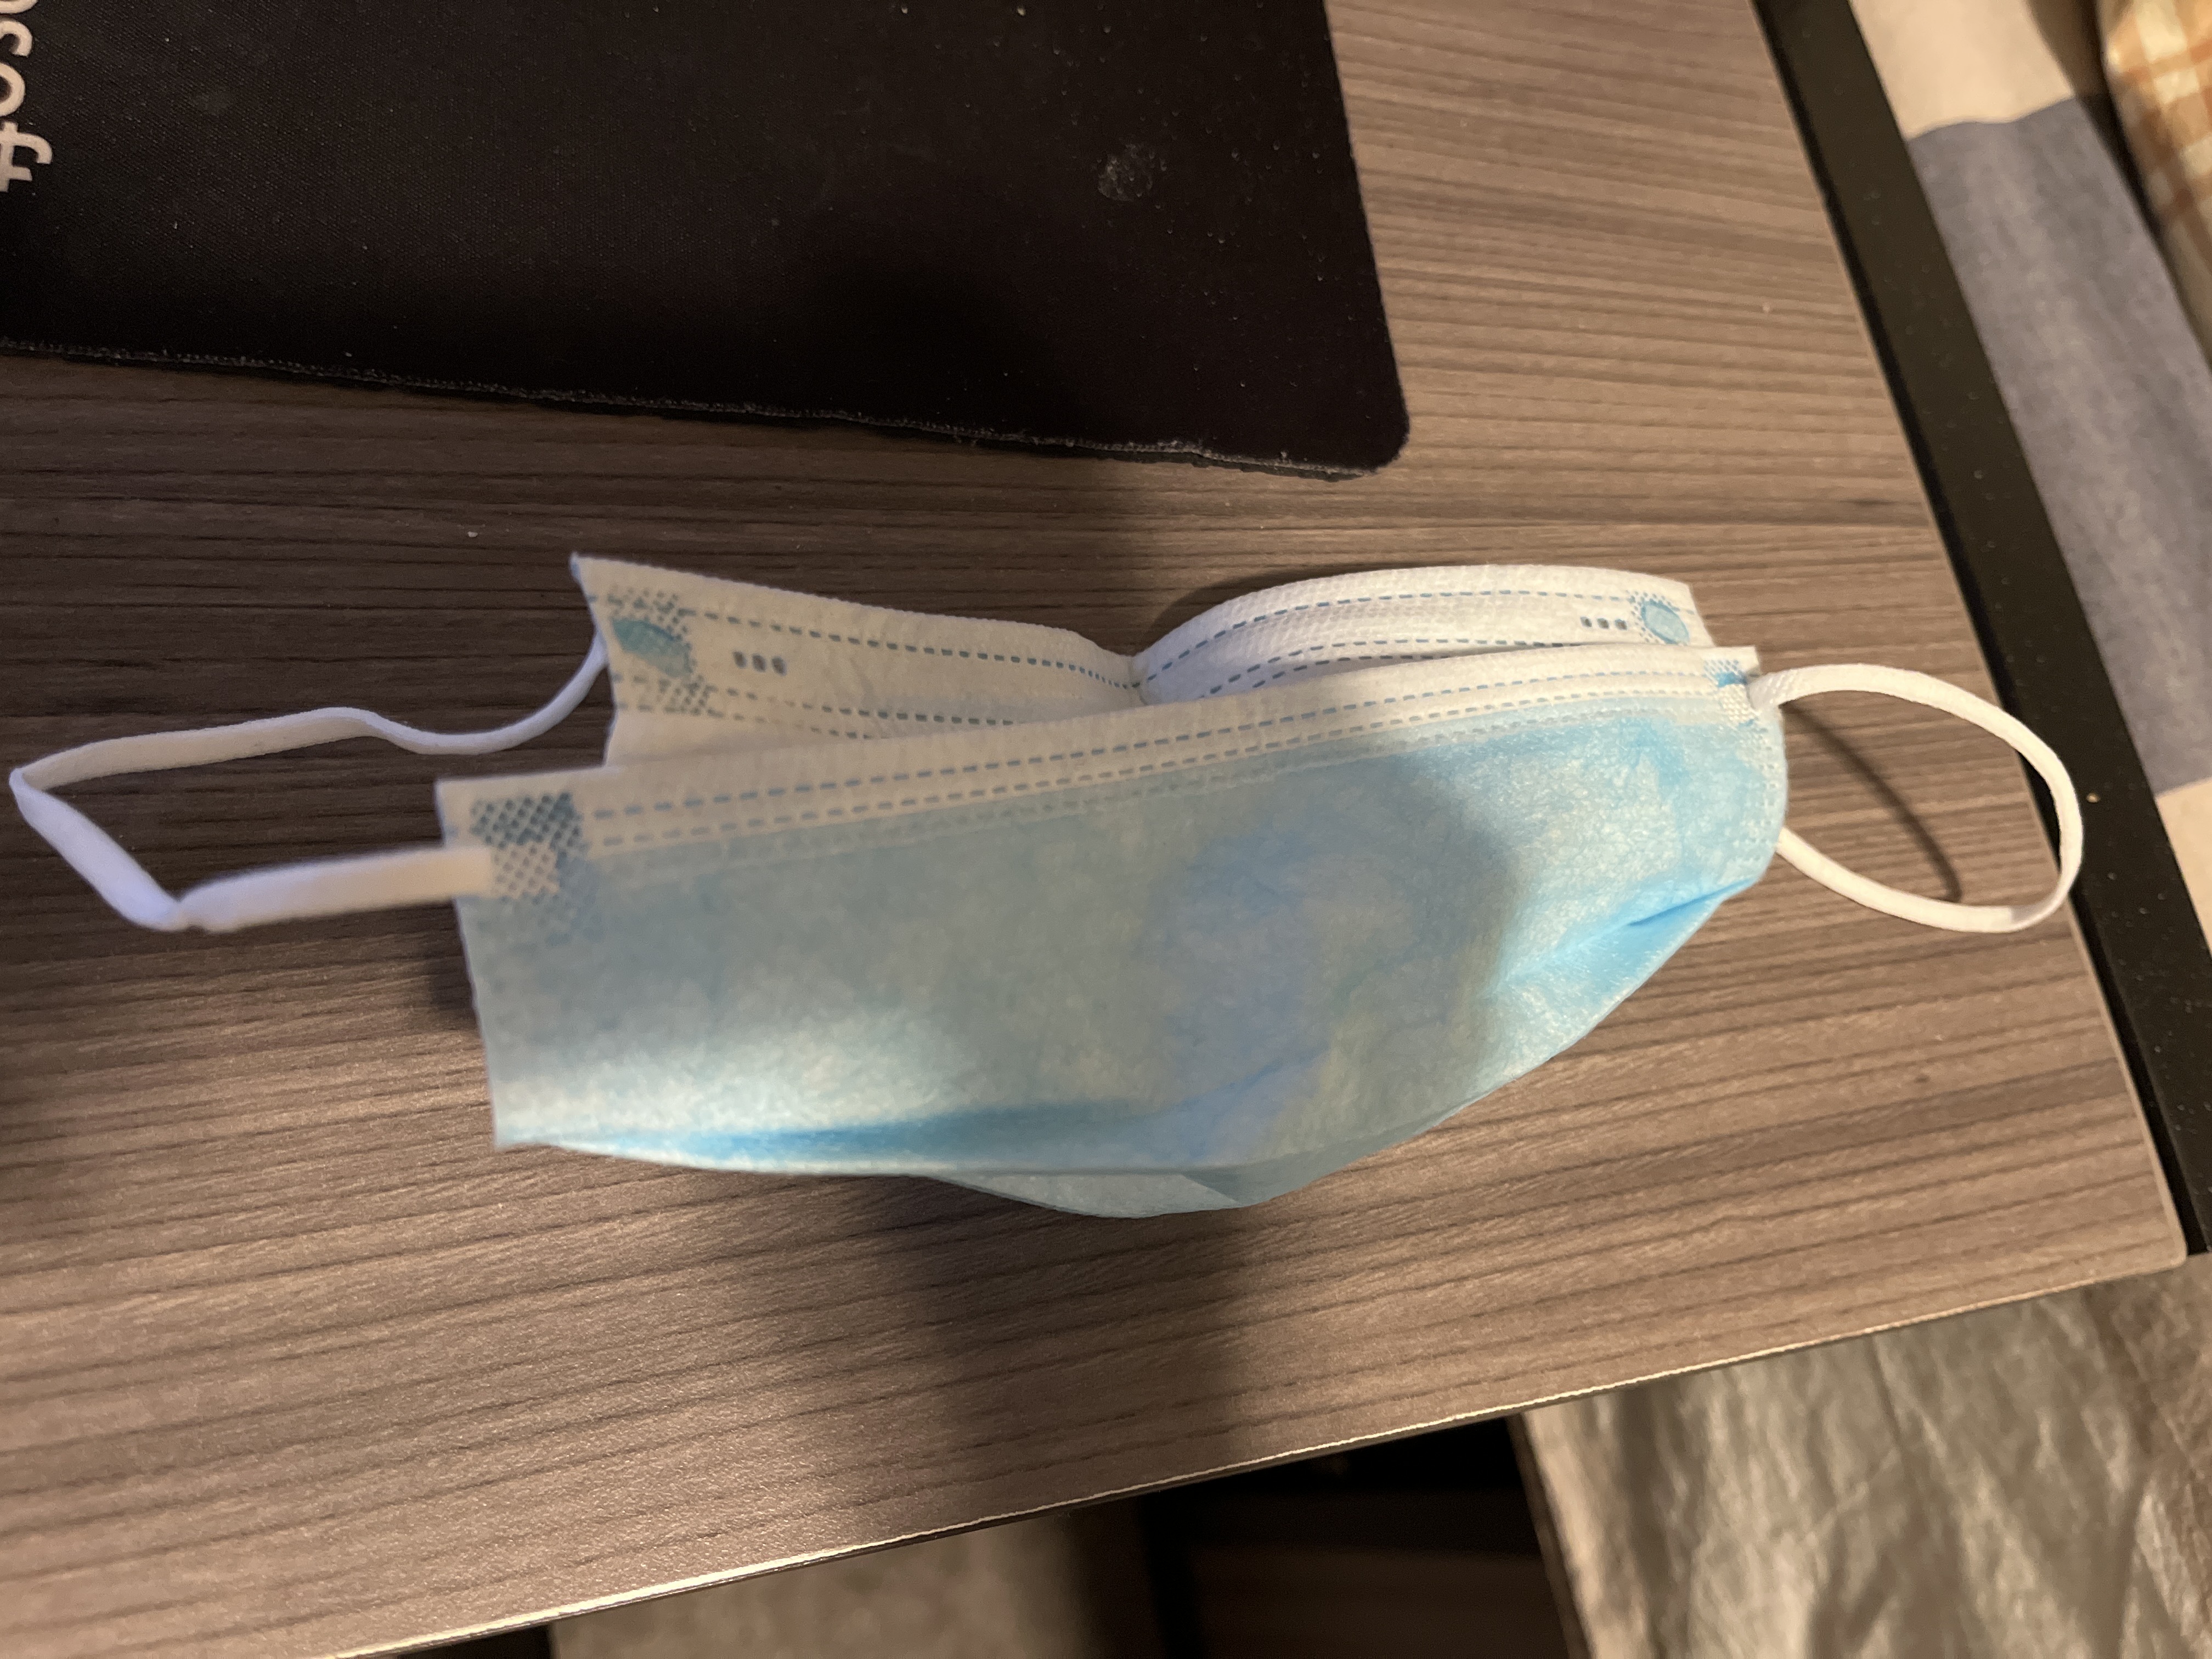
Waste category: trash